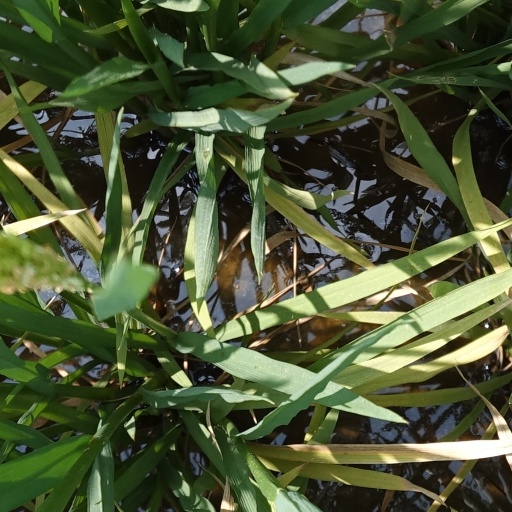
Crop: rice